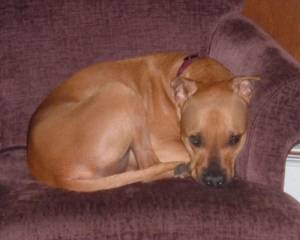
Animal: dog
Breed: american_pit_bull_terrier